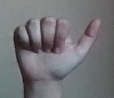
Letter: dhad